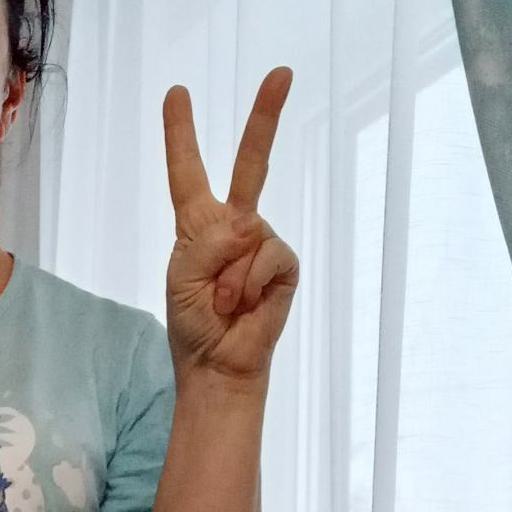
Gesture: peace